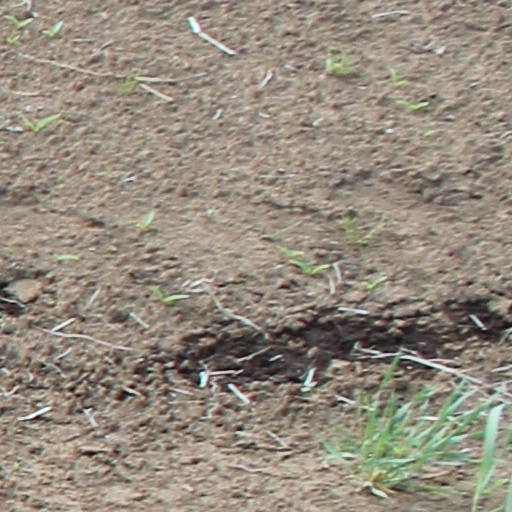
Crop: wheat